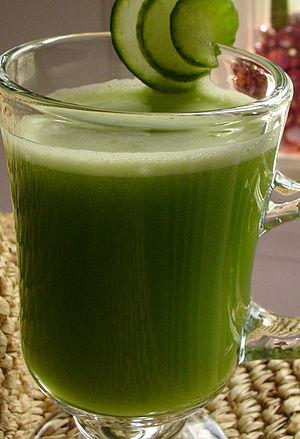
Le jus de céleri est produit par l'extraction de jus par pression à froid du céleri.
Un extracteur de jus est un outil qui permet de séparer le jus de fruits, d'herbes, de légumes-feuilles ou d'autres types de légumes de leur fibre.